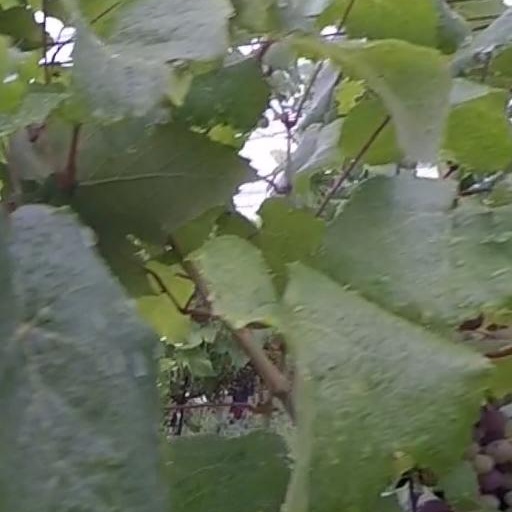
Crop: grape